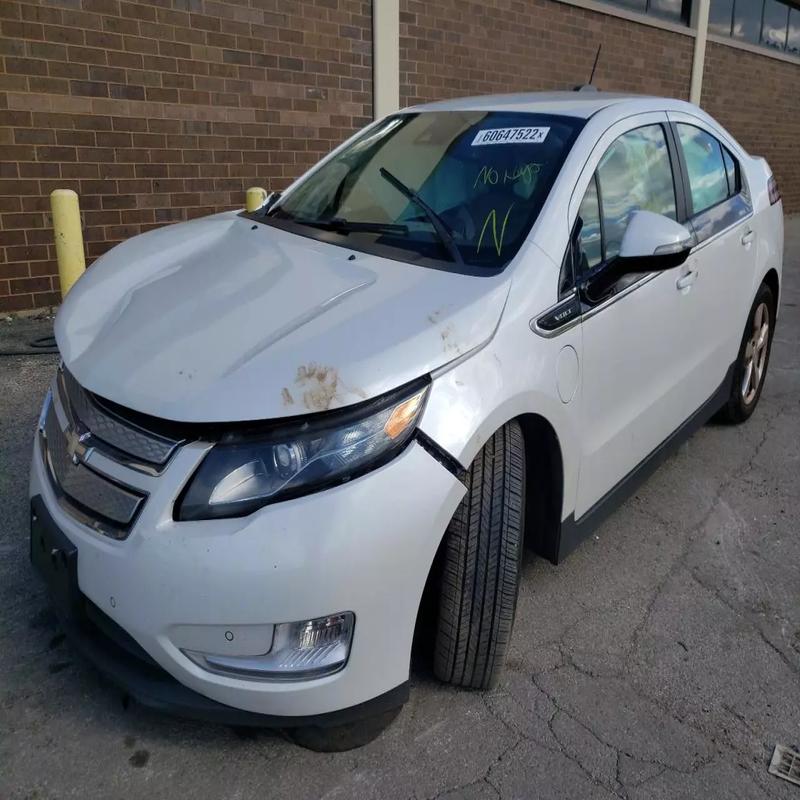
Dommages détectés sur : pare-choc avant, capot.
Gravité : mineur